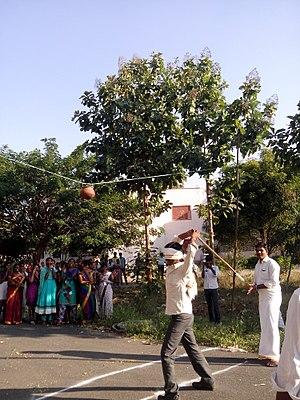
Jeu de Folk du Tamil Nadu, uriyadiththal, effectuée au cours de la partie de la fête de Pongal à l'Université de Periyar, Salem, Tamil Nadu, en Inde.